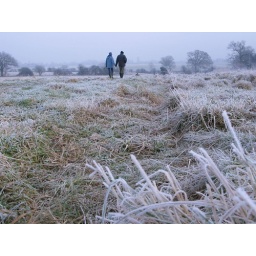
Blofield church tower in distance.